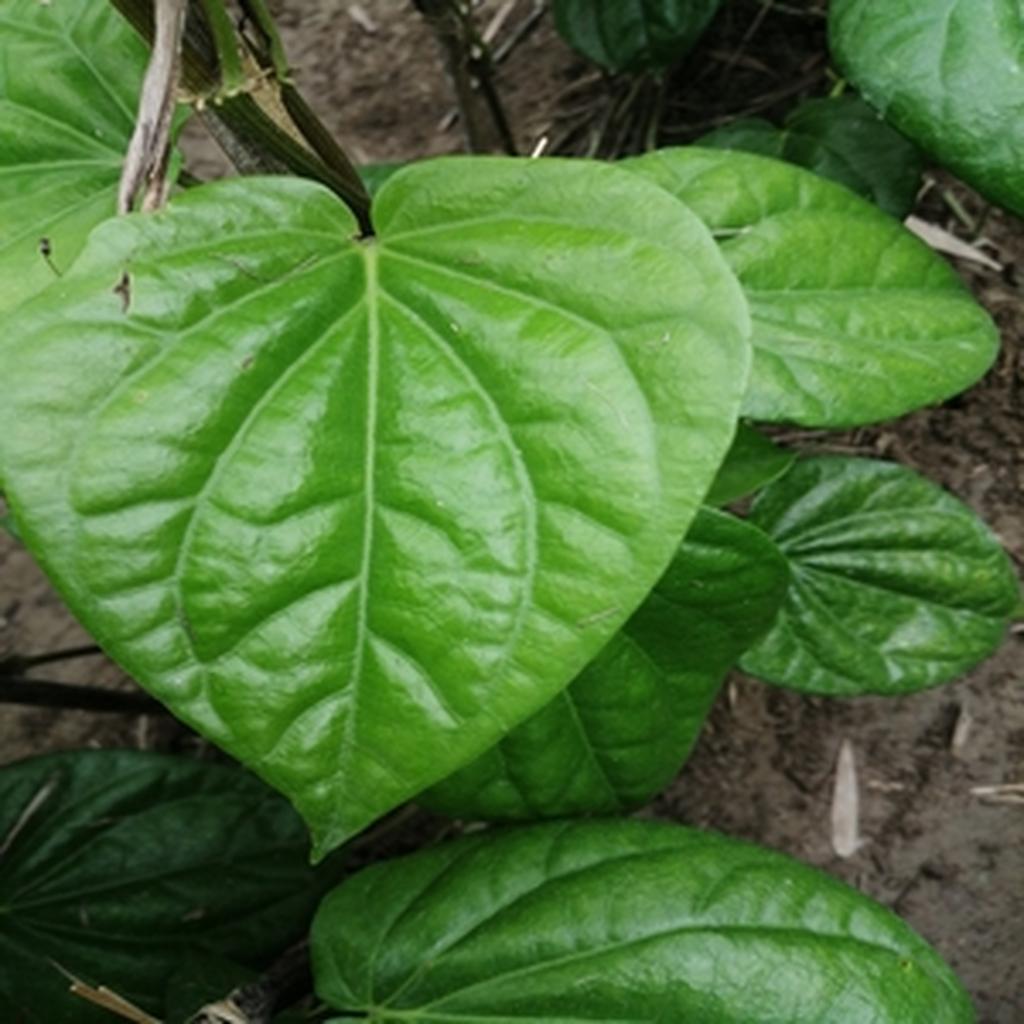
Label: Healthy_Leaf